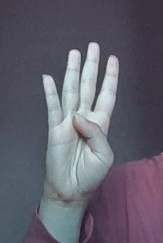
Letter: kaaf